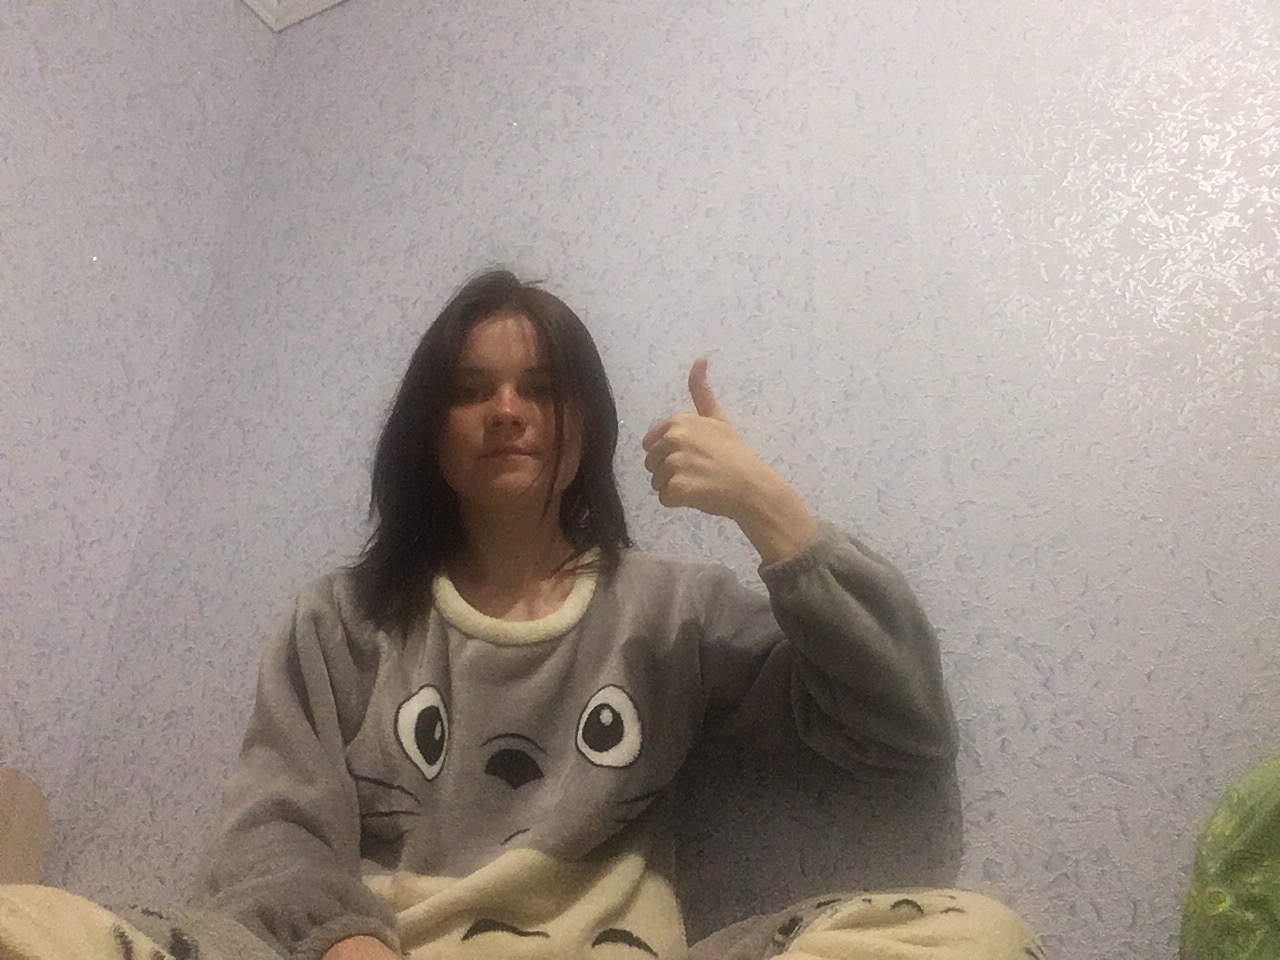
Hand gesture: like